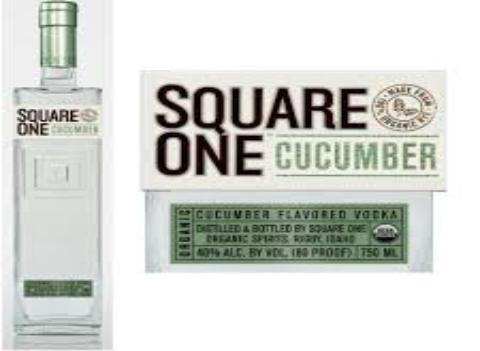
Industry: Food